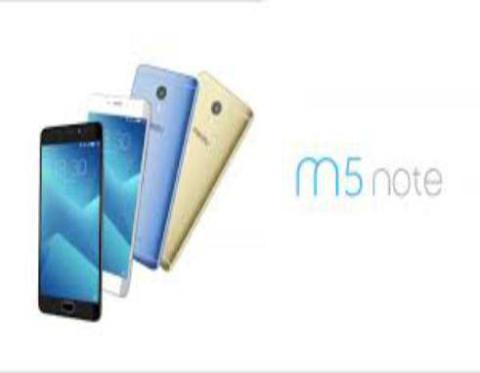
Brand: meizu
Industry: Electronic